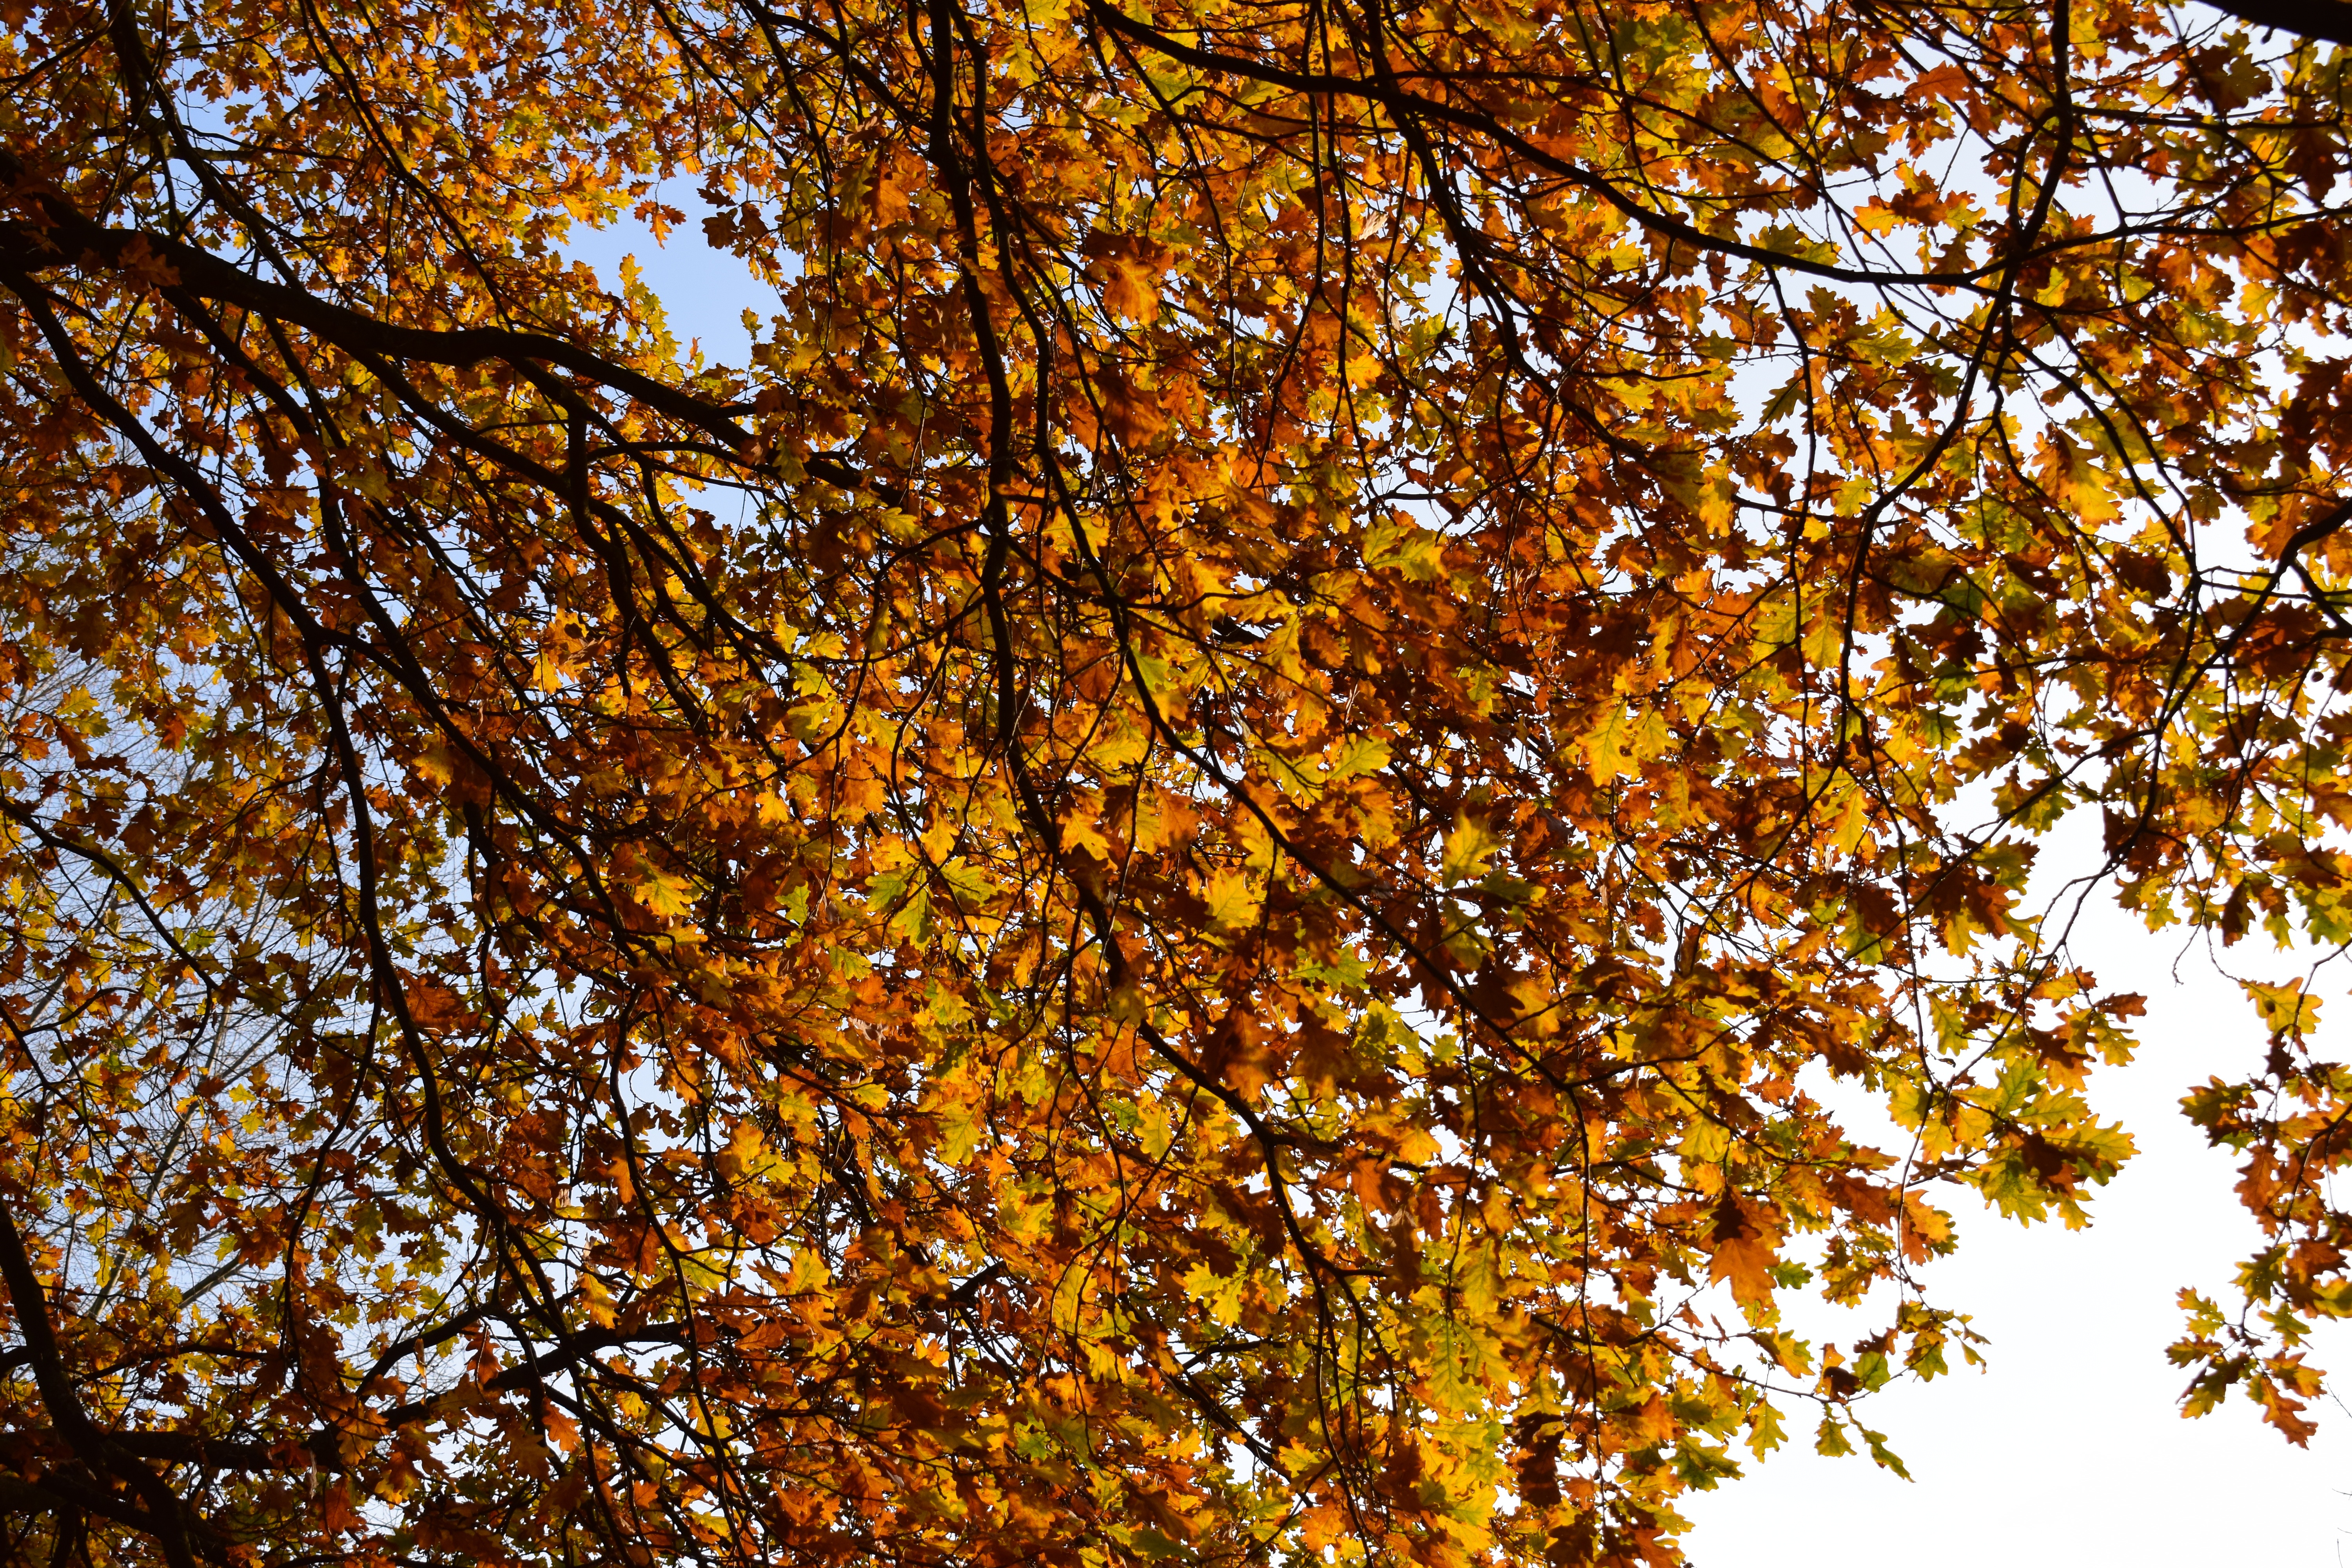
tree, forest, branch, plant, sunlight, leaf, autumn, colorful, yellow, season, autumn mood, aesthetic, leaves, deciduous, woodland, fall color, colorful leaves, flowering plant, woody plant, land plant